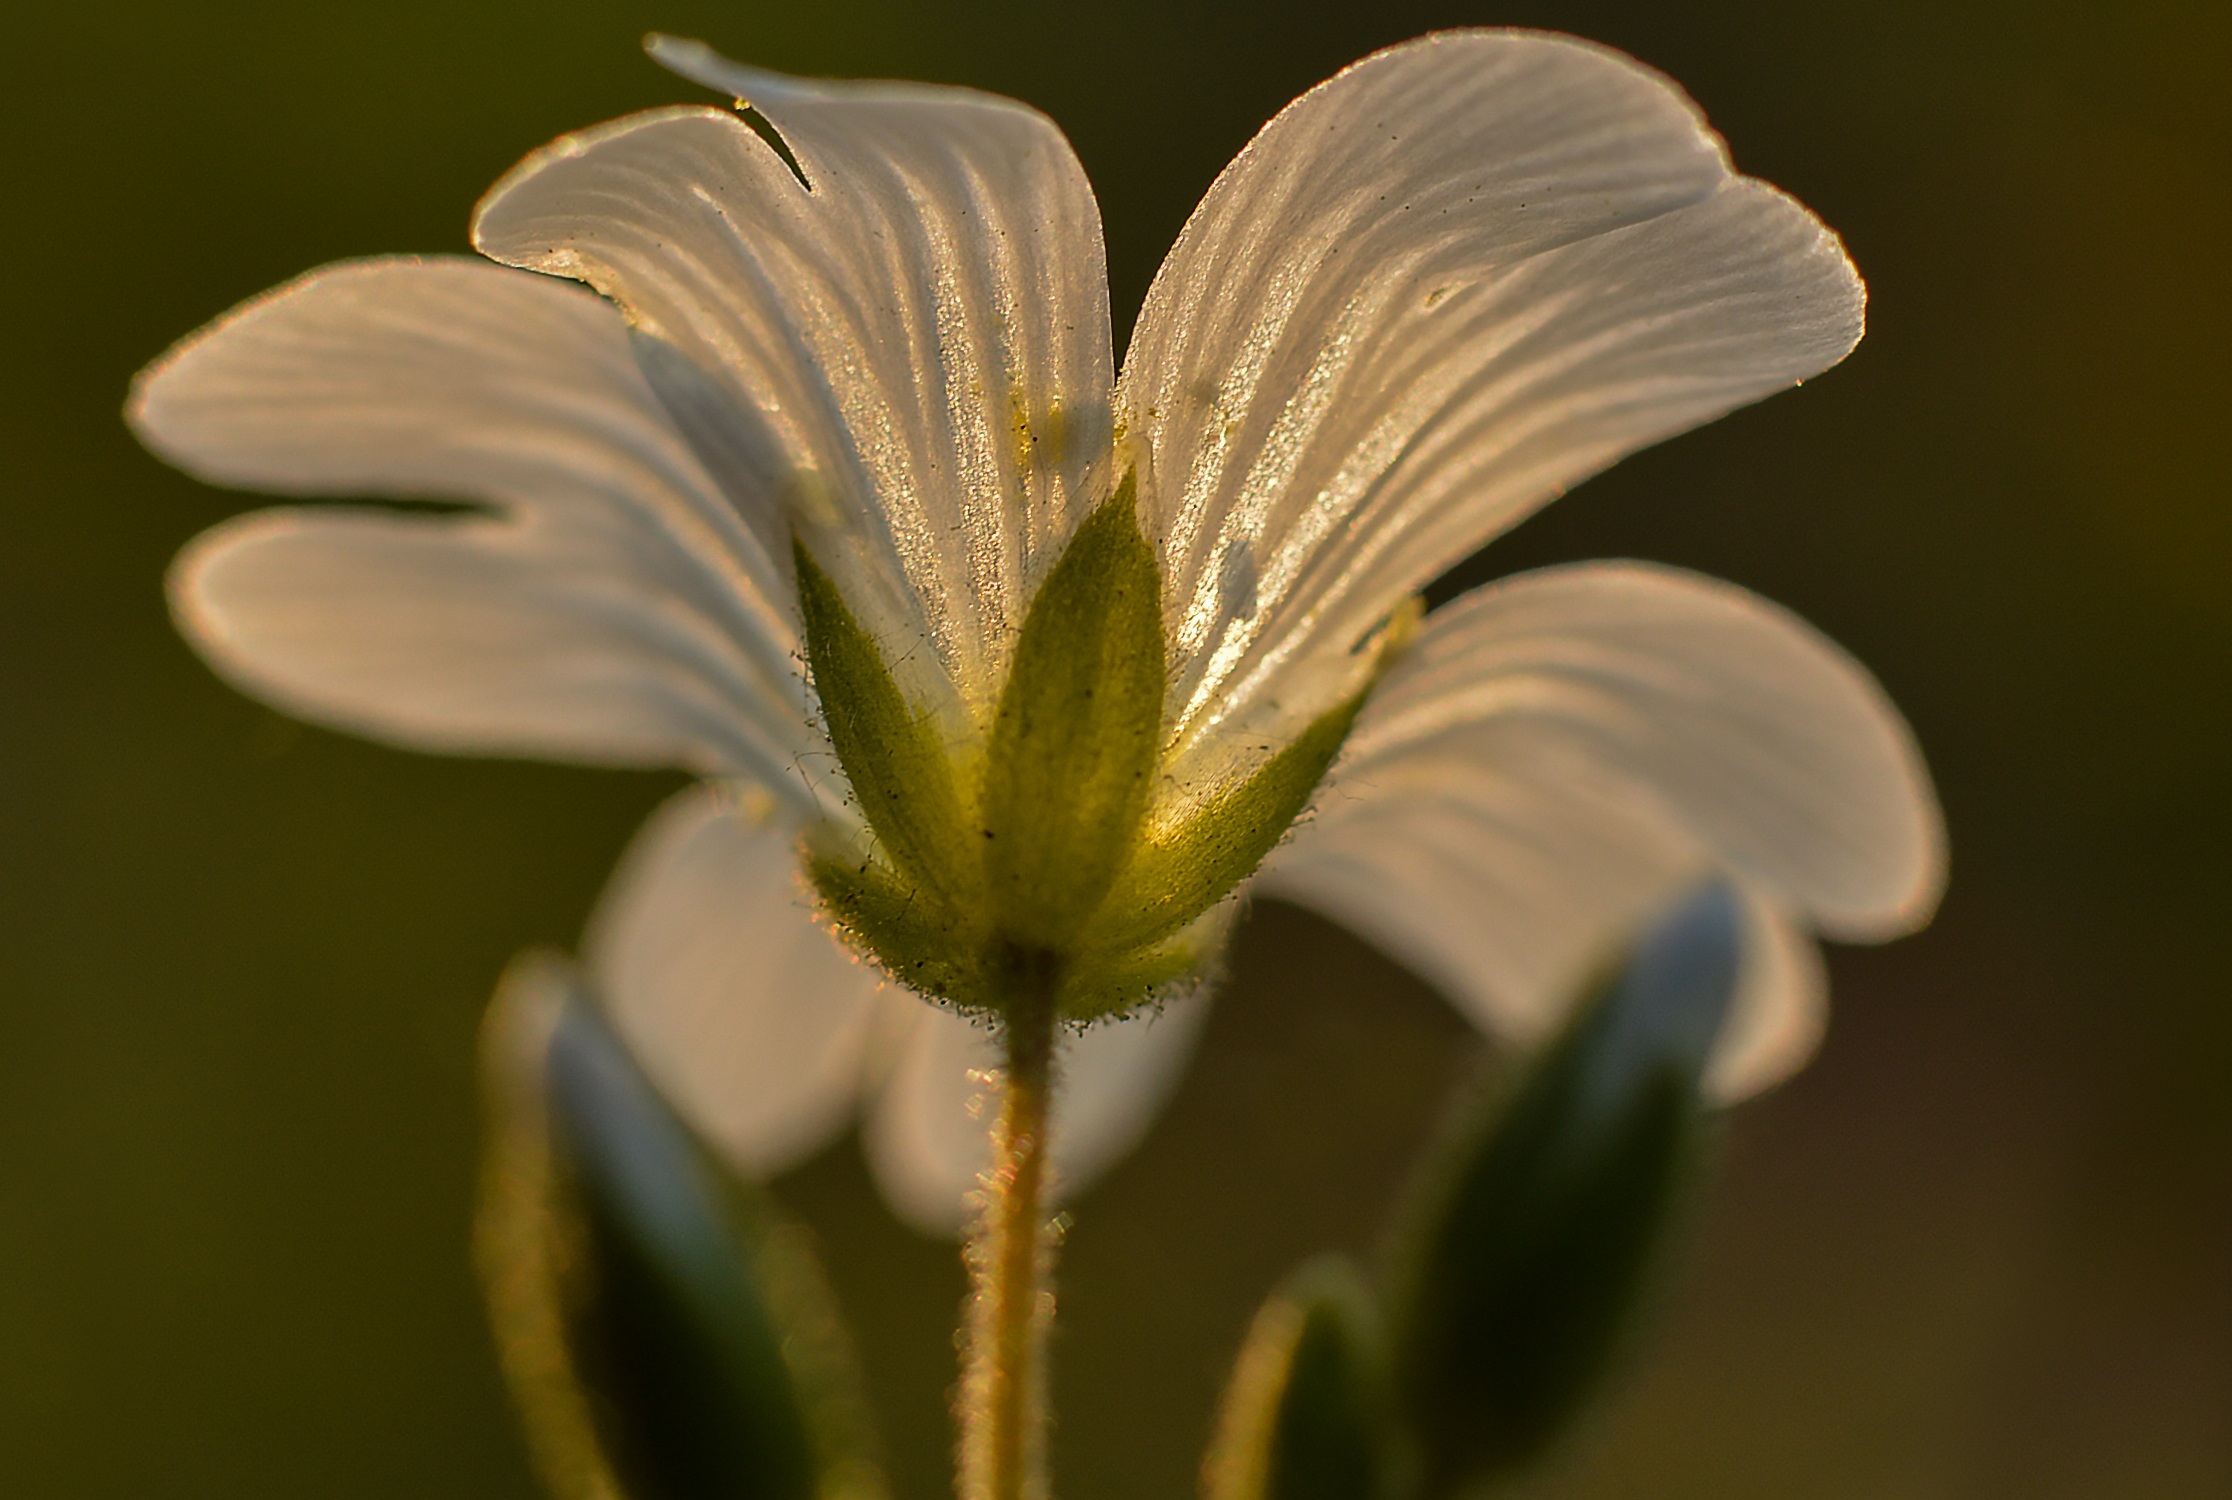
nature, blossom, plant, photography, meadow, leaf, flower, petal, pollen, spring, green, botany, yellow, flora, plants, wildflower, close up, lily, bud, macro photography, flowering plant, plant stem, land plant